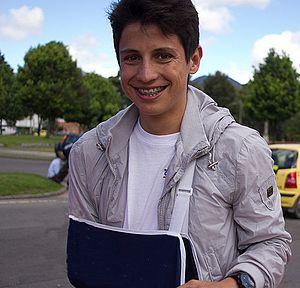
Jhoan Esteban Chaves Rubio, né le 17 janvier 1990 à Bogota, est un coureur cycliste colombien, membre de l'équipe Mitchelton-Scott. En 2011, il remporte le Tour de l'Avenir et devient de fait un grand espoir du cyclisme colombien. Il confirme ces espoirs en terminant cinquième du Tour d'Espagne 2015. En 2016, il se classe deuxième du Tour d'Italie, troisième du Tour d'Espagne et remporte le Tour de Lombardie, devenant ainsi le premier Colombien à remporter un Monument du cyclisme. Malheureusement en 2017, il est touché par une maladie et ne retrouve pas son niveau de la saison précédente. Cela ne l'empêchera pas de remporter deux étapes sur le Tour d'Italie en 2018 et 2019.